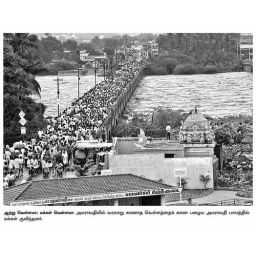
People flood on the bridge over the water flood under.